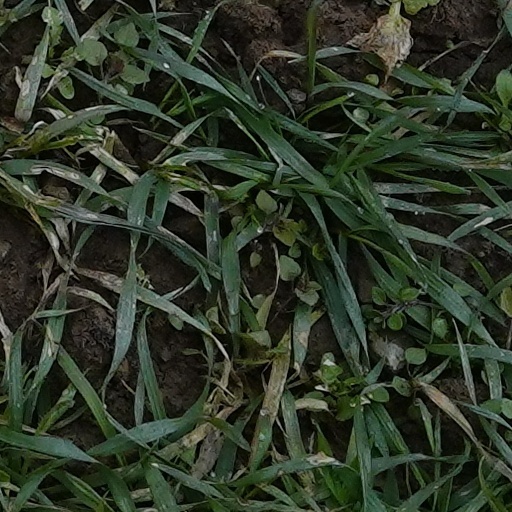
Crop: wheat